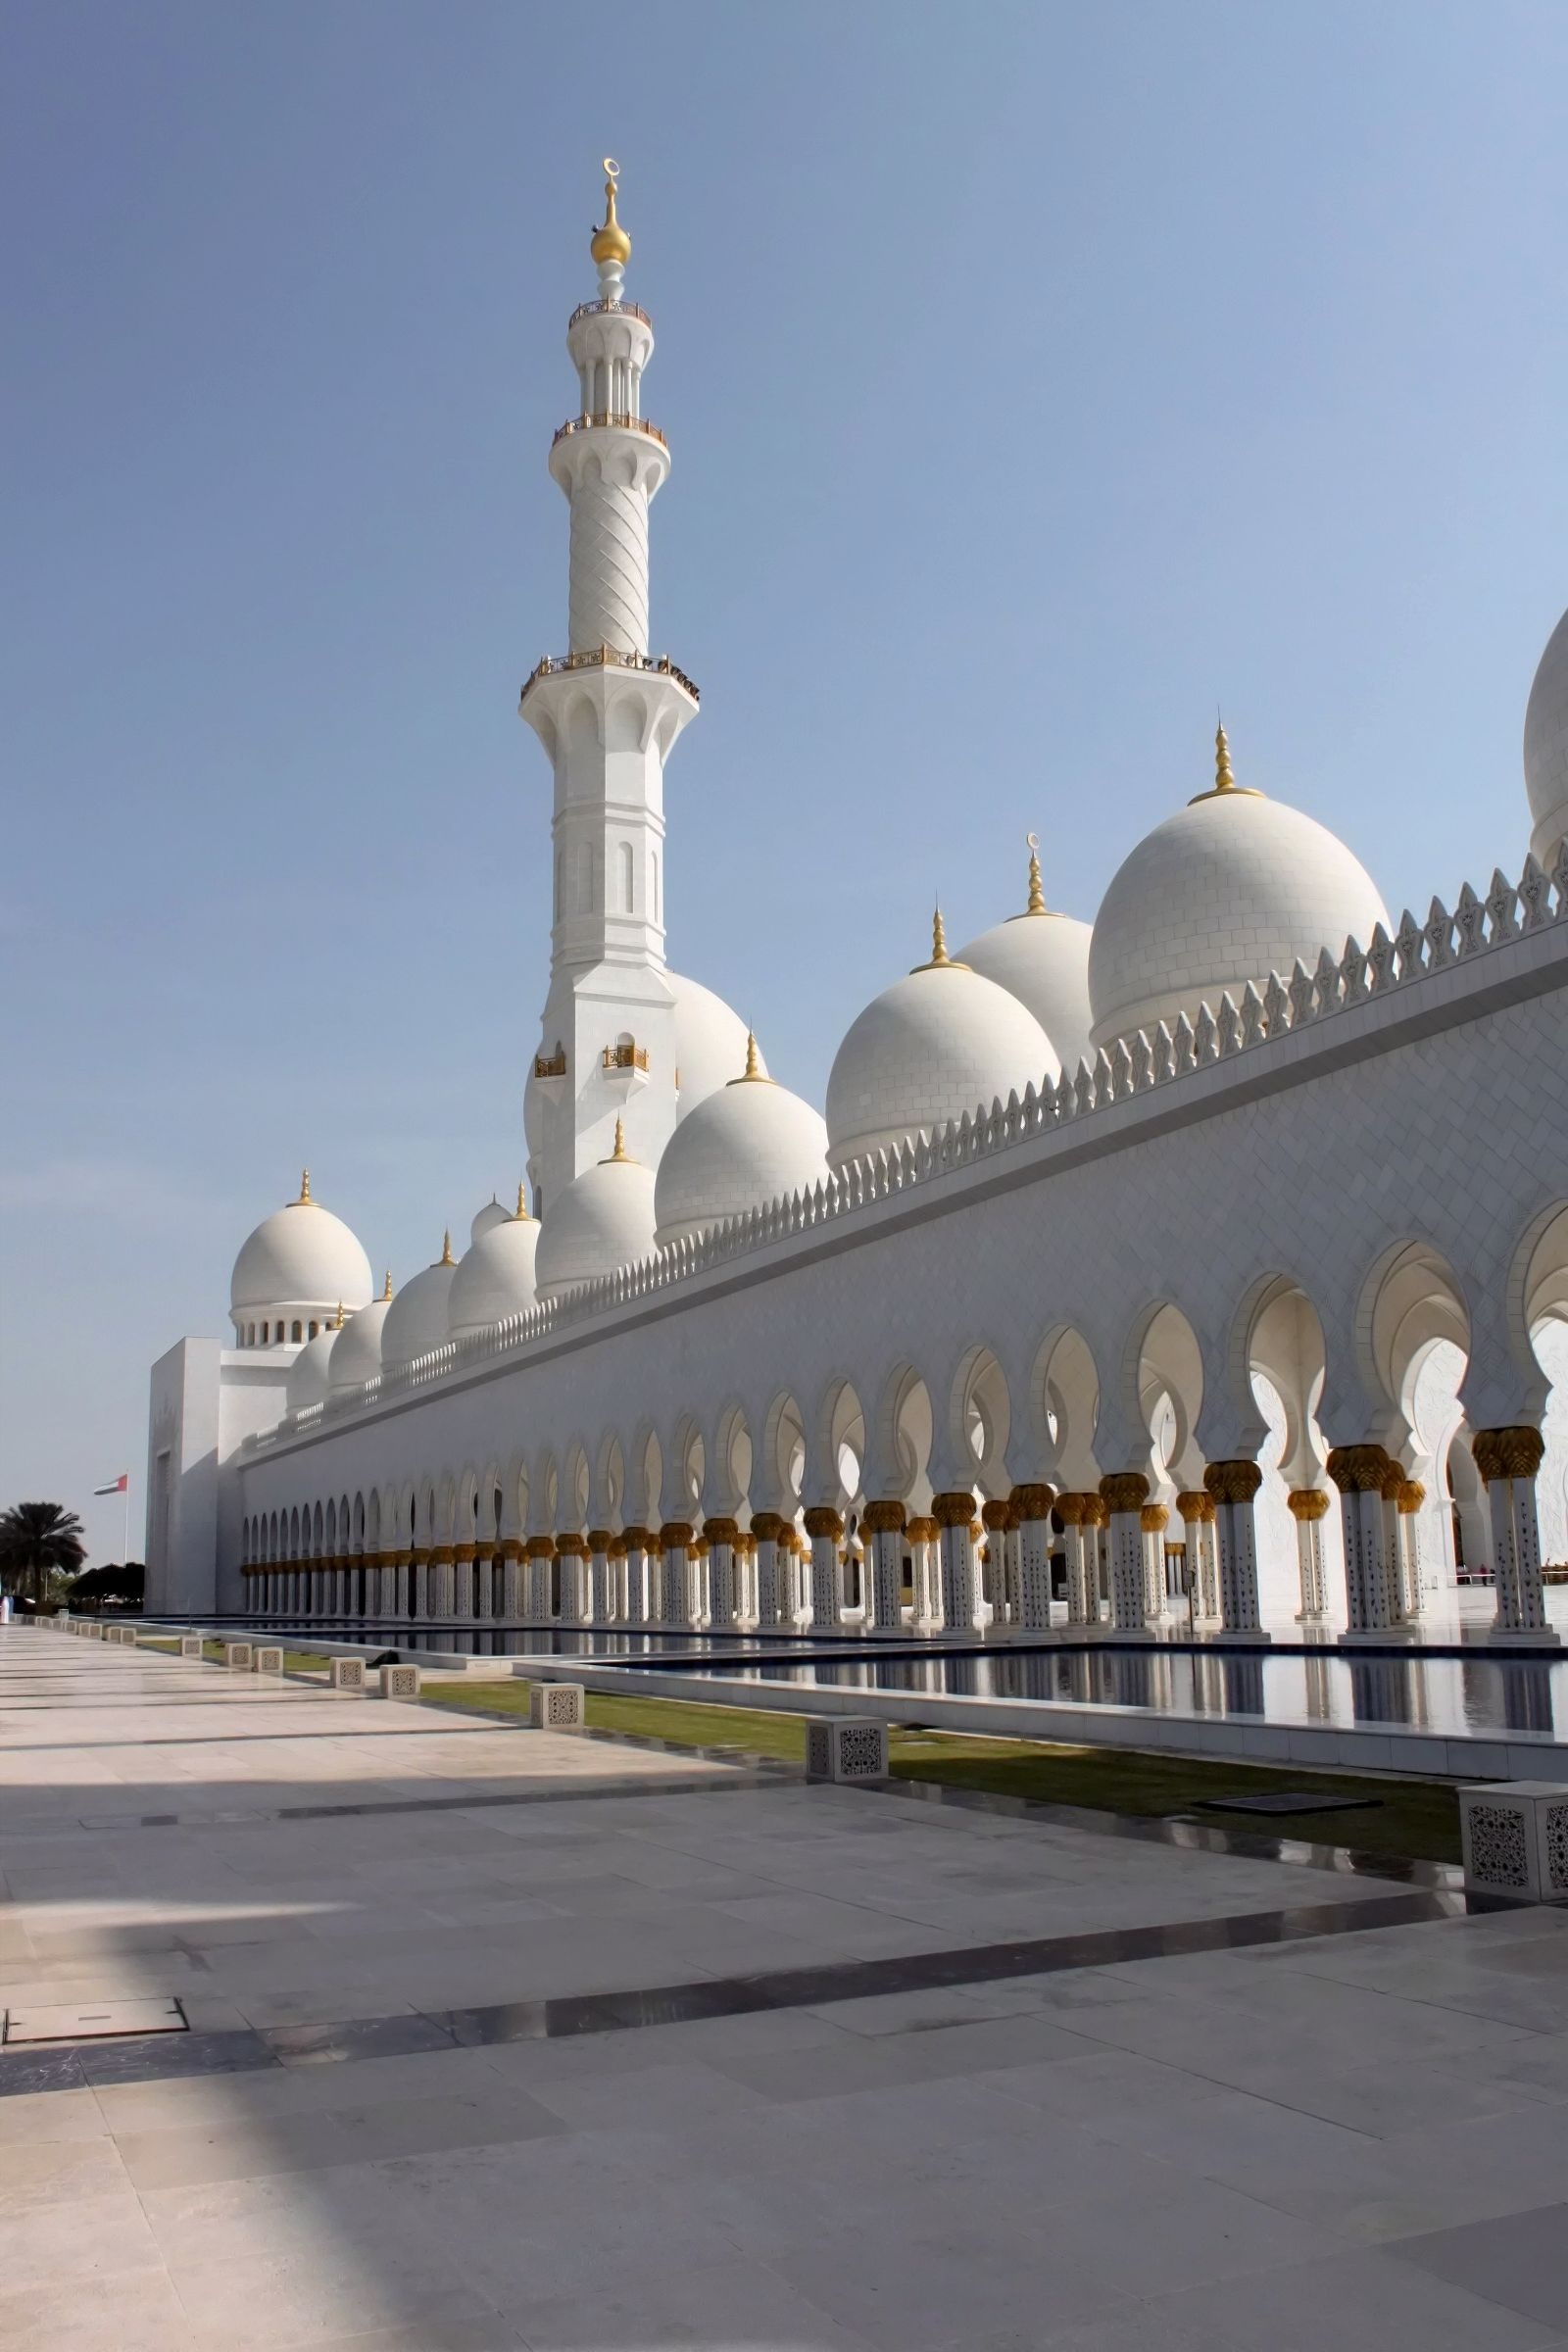
architecture, building, monument, landmark, place of worship, mosque, dome, historic site, byzantine architecture, the building of the temple